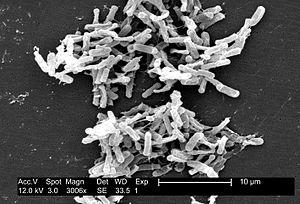
Le genre Clostridioides est un genre bactérien regroupant des bacilles gram positifs strictement anaérobies et sporulés parmi lesquelles Clostridioides difficile, un agent pathogène humain responsable notamment de diarrhées nosocomiales chez les patients sous antibiothérapie.